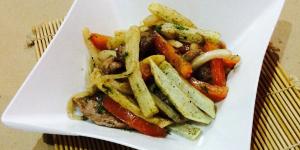
lomo saltado